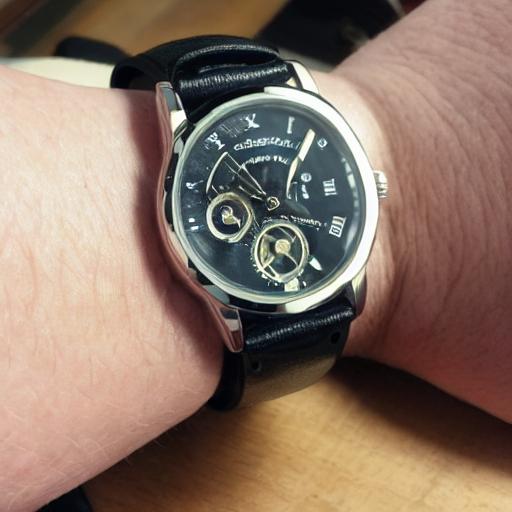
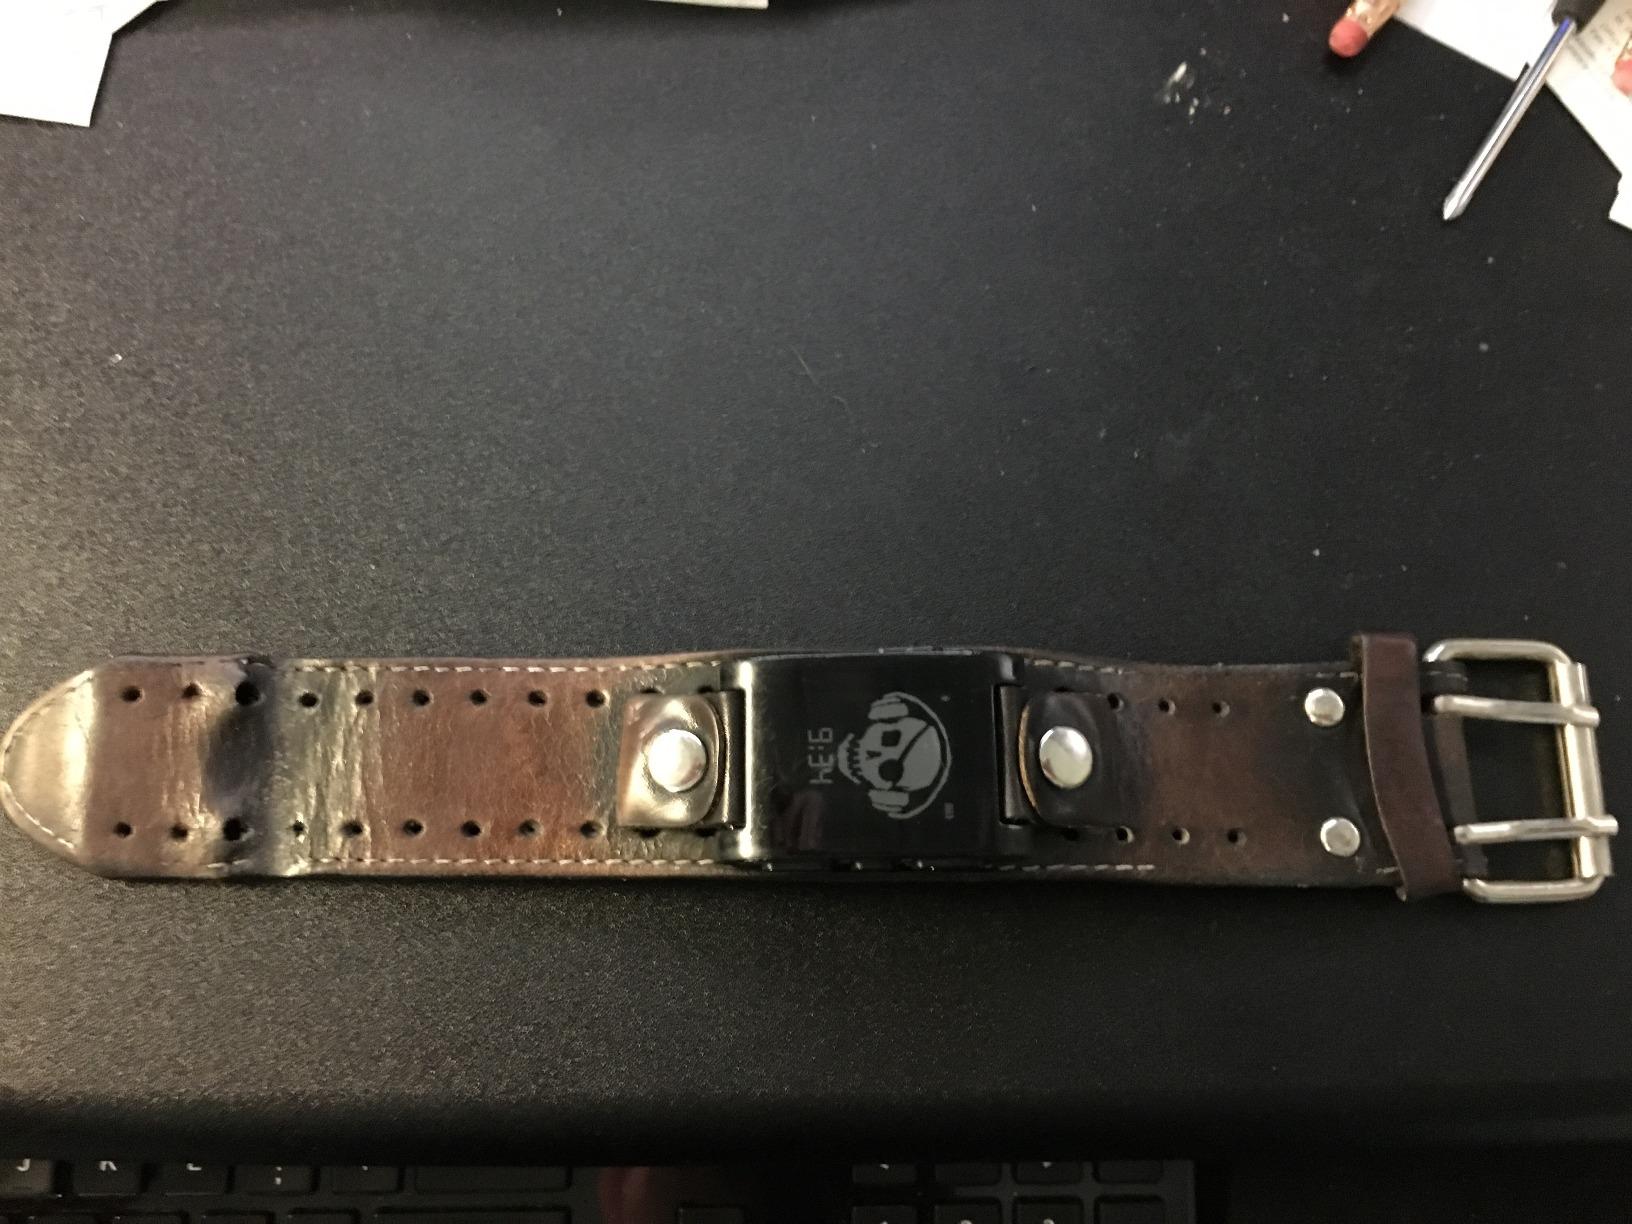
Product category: accessories_watch
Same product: no